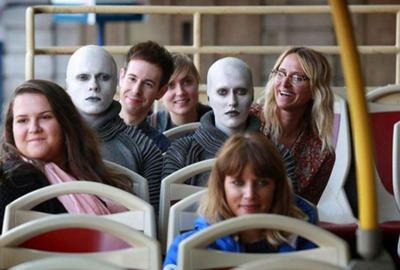
回答: 海外版コナン第1話